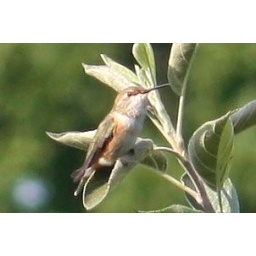
While outside this morning,there were lots of hummingbirds in the apple tree and flower beds